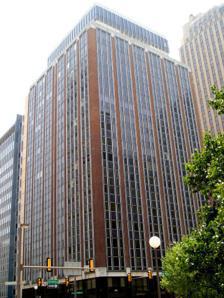
Building: Dowell Center
Country: United States of America
Year built: 1927
Skyscraper in Oklahoma City, Oklahoma Dowell Center General information Status Completed Type Office Location 134 Robert S. Kerr Avenue, Oklahoma City, Oklahoma, United States Coordinates 35°28′17″N 97°31′50″W / 35.47139°N 97.53056°W / 35.47139; -97.53056 Opening 1927 Height Roof 243 ft (74 m) Technical details Floor count 20 Design and construction Architect(s) Layton & Forsyth Main contractor J. W. Mann References The Dowell Center is a 20-story skyscraper in downtown Oklahoma City , Oklahoma . Construction on the original 18-story tower began in 1926, and was completed in 1927. The tower's footprint was doubled and two stories added  in 1964 by then owner Kerr-McGee Corporation . The Dowell Center comprises more than 205,000 ft 2 (19,045 m 2 ) and is located adjacent to Kerr Park. History Originally planned as a ten-story structure during Oklahoma City's early century building boom by Oklahoma City general contractor J. W. Mann. Designed as the first building to appeal to Oklahoma City's oil fraternity the building the 18-story Petroleum Building broke ground in 1926 and was completed in 1927. At the time it was the tallest building in Oklahoma City. Financial difficulties developed and in 1934 ownership of the building changed through a $500,000 federal court foreclosure and was later sold to R. D. Cravens and Associates in 1946. The Petroleum Building was sold again in 1952 to Kerr-McGee Oil Co. who would rename it the Republic Building in 1953 after its tenant Republic Supply Co and use it as additional space for the oil company and other Kerr-McGee interests. In 1962 Kerr-McGee began a significant expansion of the newly christened Kermac Building that would see the structure double its east/west foot print and add 2 stories. The expansion reportedly cost $4 million and took 2 years to complete. See also List of tallest buildings in Oklahoma City References Wikimedia Commons has media related to Dowell Center .